Coprosma quadrifida

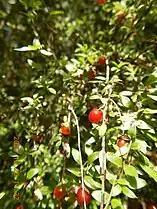
Fruit and leaves of Coprosma quadrifida. Wilsons Promontory, Victoria, Australia.

Fruiting occurs in late summer or early autumn, typically January to March, and results in a drupe style fruit. The fruit is small and globular or egg shaped. It is glossy and ranges in colouration from orange to dark red. The fruit is crowned by the remanent calyx of the flower. The fruit is edible and can be used in cooking, typically in salads or puddings.